Lech-Lecha

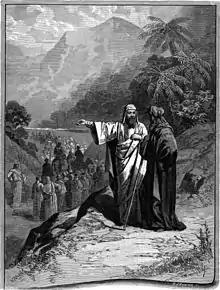
Abraham and Lot Divided the Land (illustration from the 1897 "Bible Pictures and What They Teach Us" by Charles Foster)

In the third reading, Abram and Lot now had so many sheep and cattle that the land could not support them both, and their herdsmen quarreled. Abram proposed to Lot that they separate, inviting Lot to choose which land he would take. Lot saw how well watered the plain of the Jordan was, so he chose it for himself, and journeyed eastward, settling near Sodom, a city of wicked sinners, while Abram remained in Canaan. God promised to give all the land that Abram could see to him and his offspring forever, and to make his offspring as numerous as the dust of the earth. Abram moved to the terebinths of Mamre in Hebron, and built an altar there to God. The third reading and the second open portion end here with the end of chapter 13.